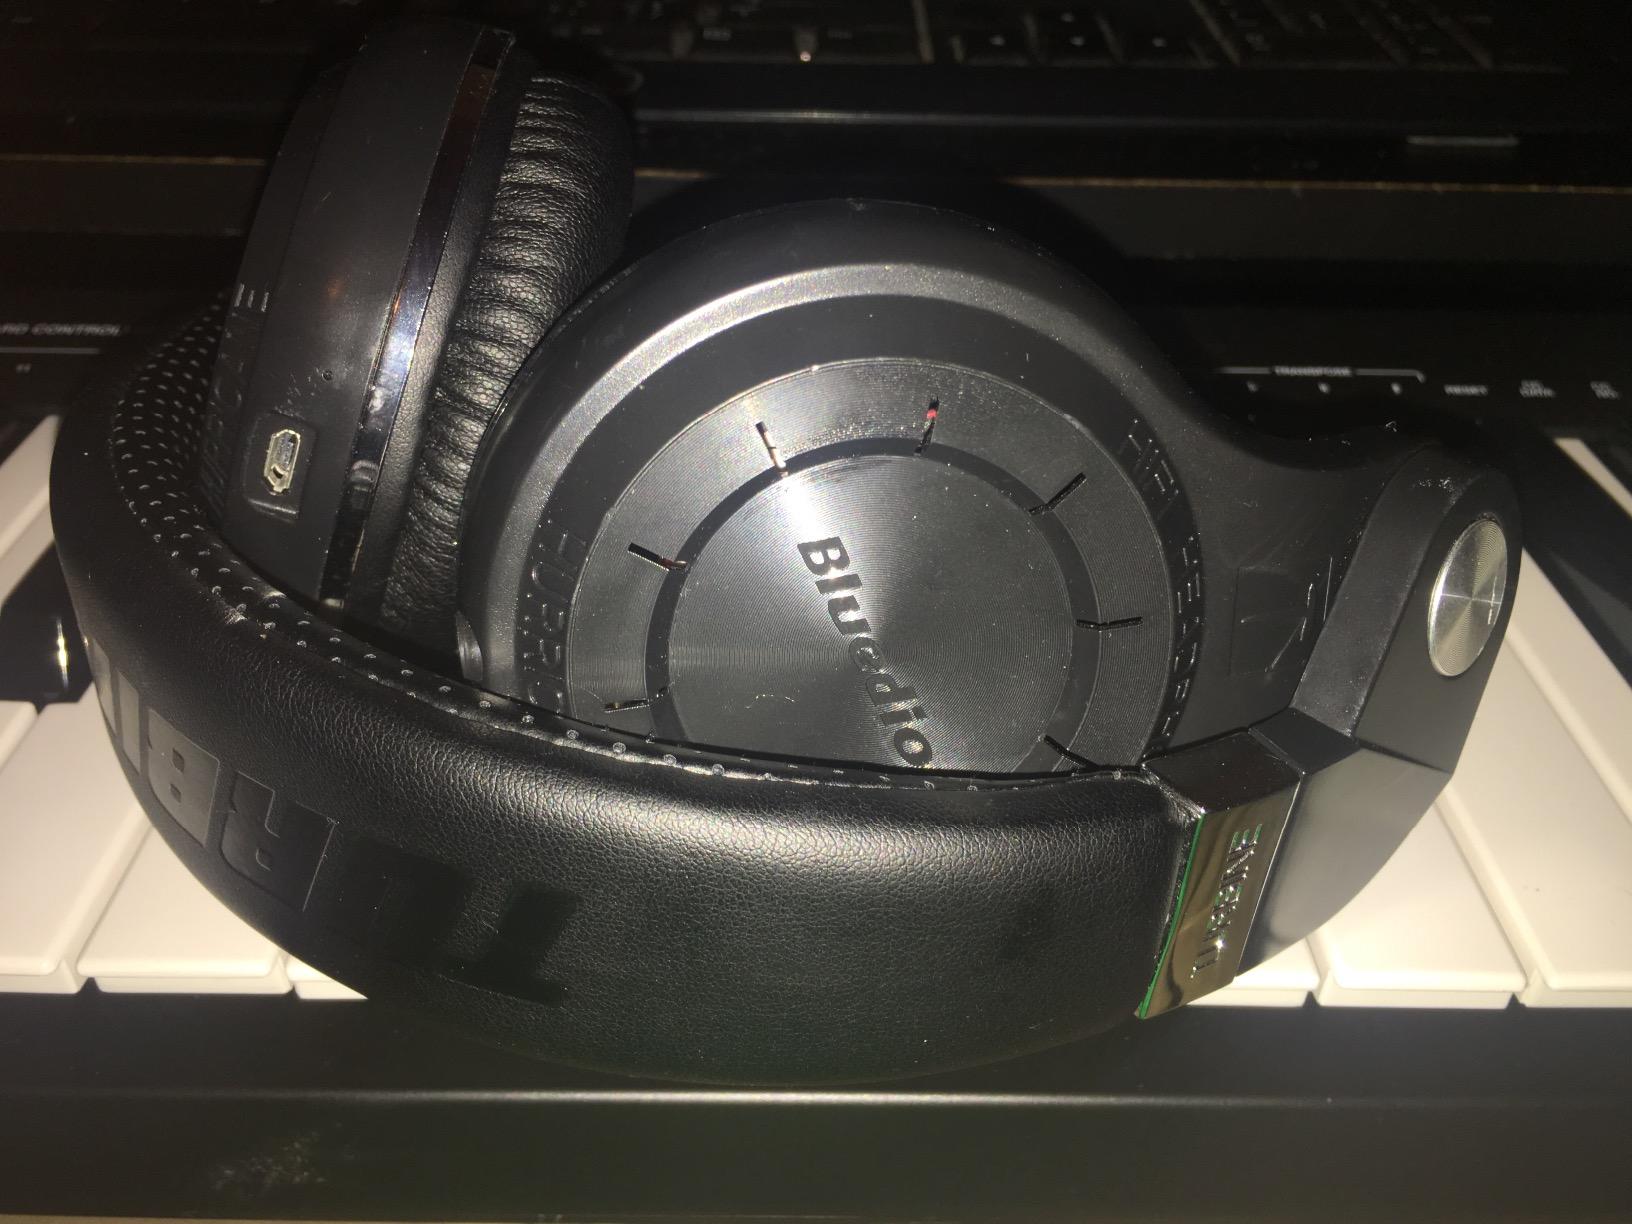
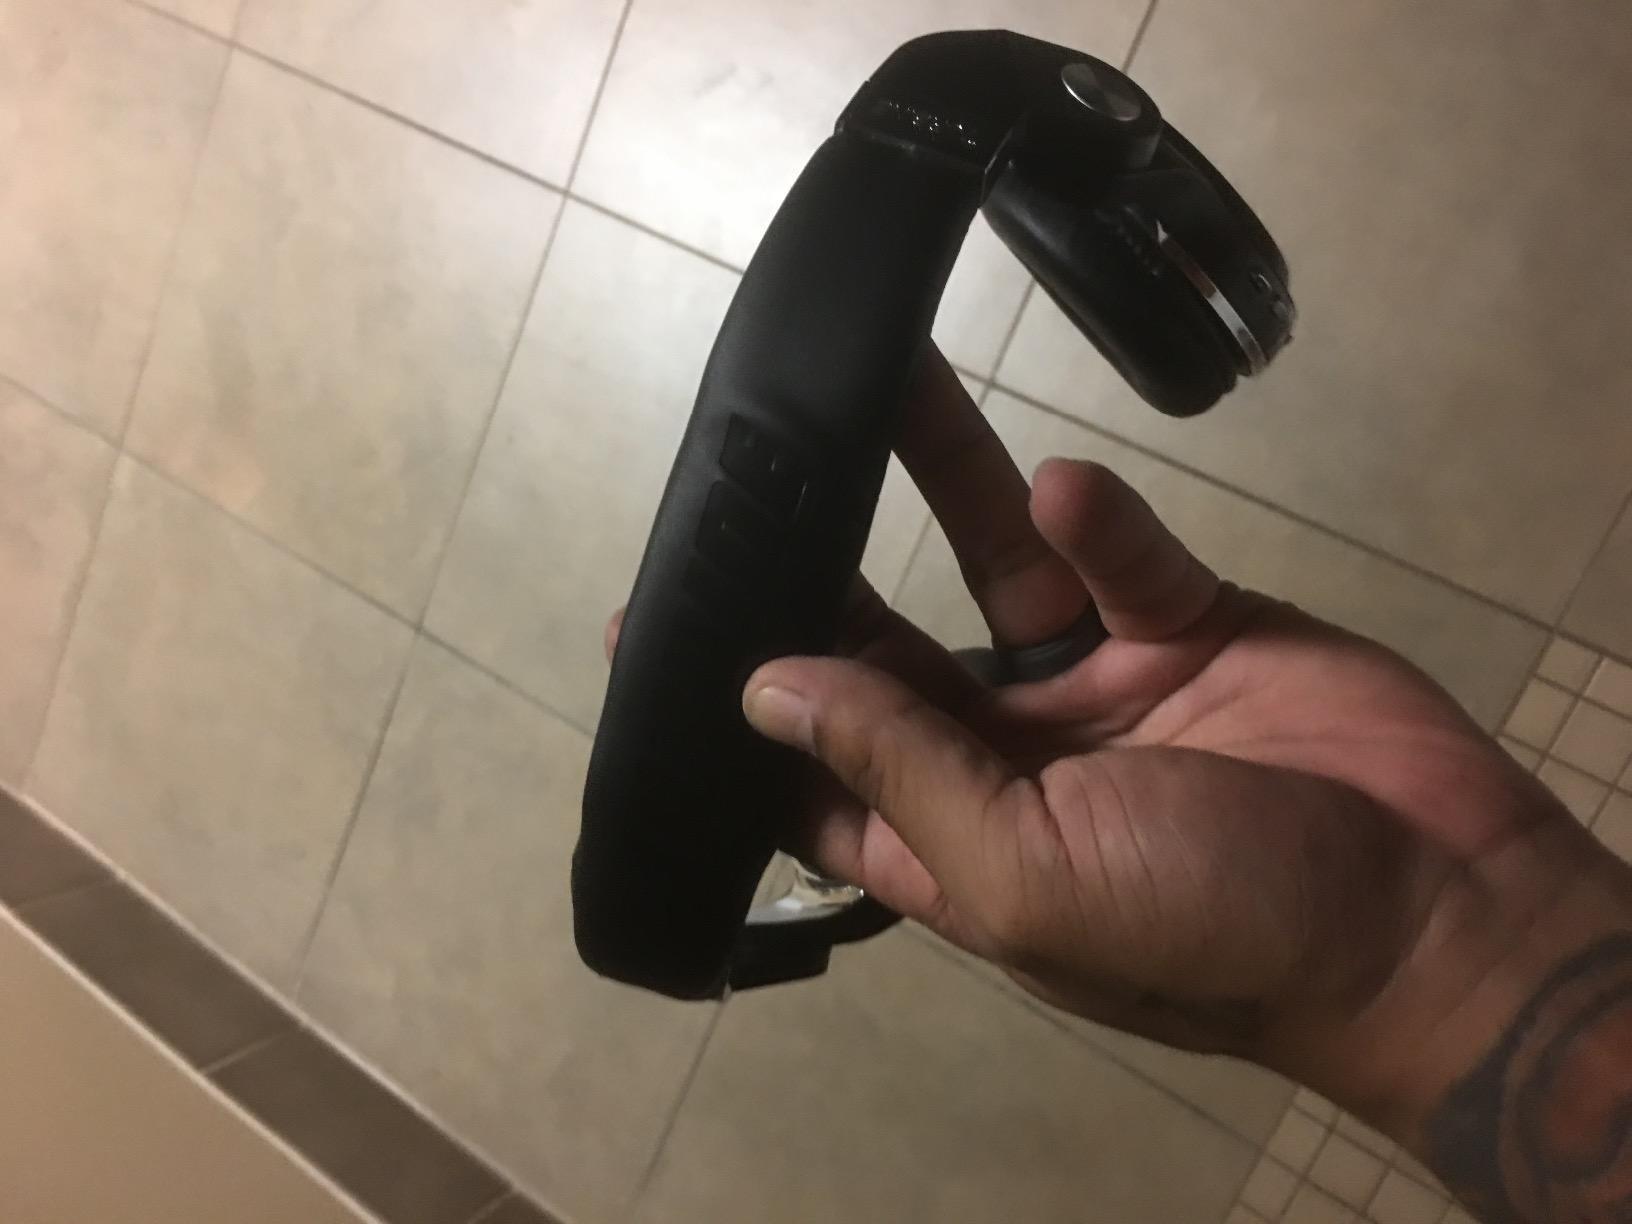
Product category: headphones
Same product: yes